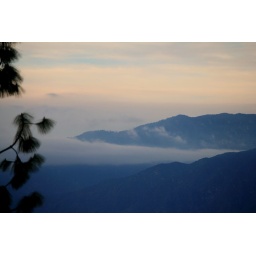
cloud over mountains